Chicago Park, California

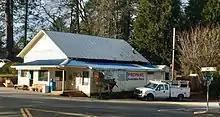
A Chicago Park store

Today, Chicago Park is a pleasant agricultural residential community. In recent times, a new school, post office, and fire station have been constructed. In addition to several private grape growers, a formal winery was established in 2000. Of historical significance are the Chicago Park store, the old schoolhouse, the St. Paul cemetery and the packing shed erected in the 1930s. Rollins Lake, hiking, and a number of fruit farms, including the Bierwagen Donner Trail Fruit Farm, in operation since 1902, draw visitors to the area. The only remaining evidence of the Railroad are the flattened areas where the track used to lie.